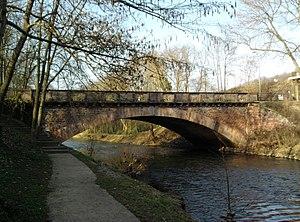
Pont Sainte-Barbe à Metz, en Moselle (France).
Cet article recense les ponts de la ville de Metz, pour la plupart au-dessus d’un cours d’eau, ainsi que les ouvrages d’art construits au-dessus de voies de communication.
Cette page concerne les événements qui se sont produits durant l'année 1902 en Lorraine.